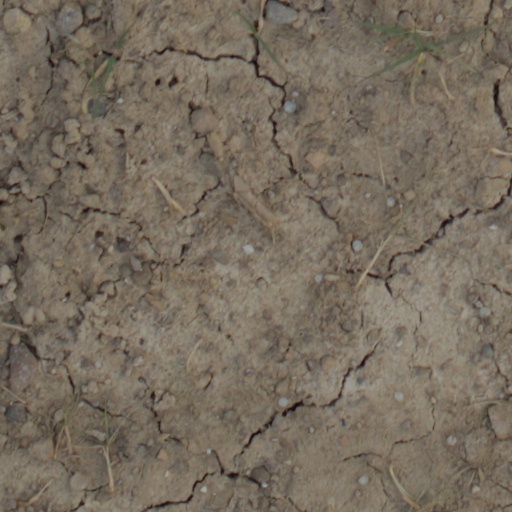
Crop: wheat